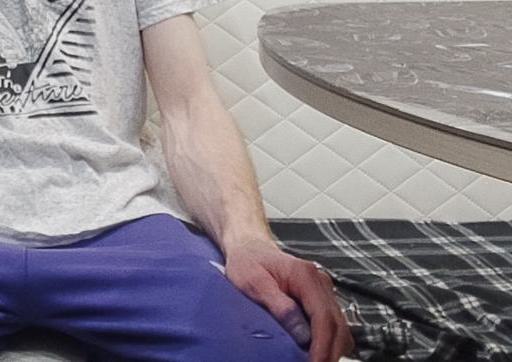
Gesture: no_gesture